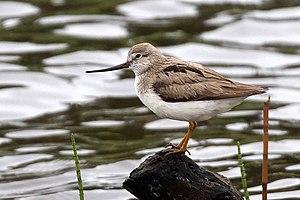
Cette liste des oiseaux au Canada provient de Bird Checklists of the World en date du mois de juillet 2018.